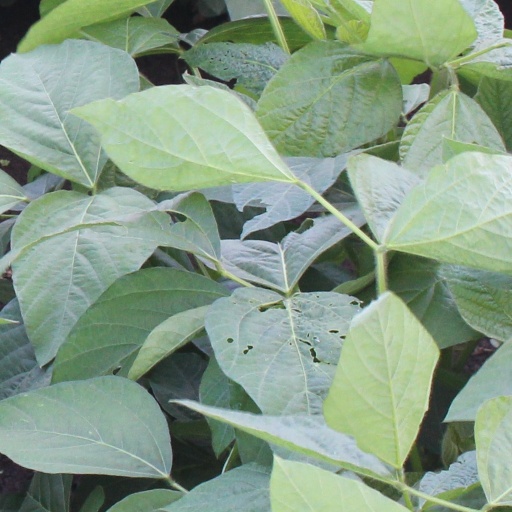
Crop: soybean